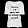
Label: T - shirt / top